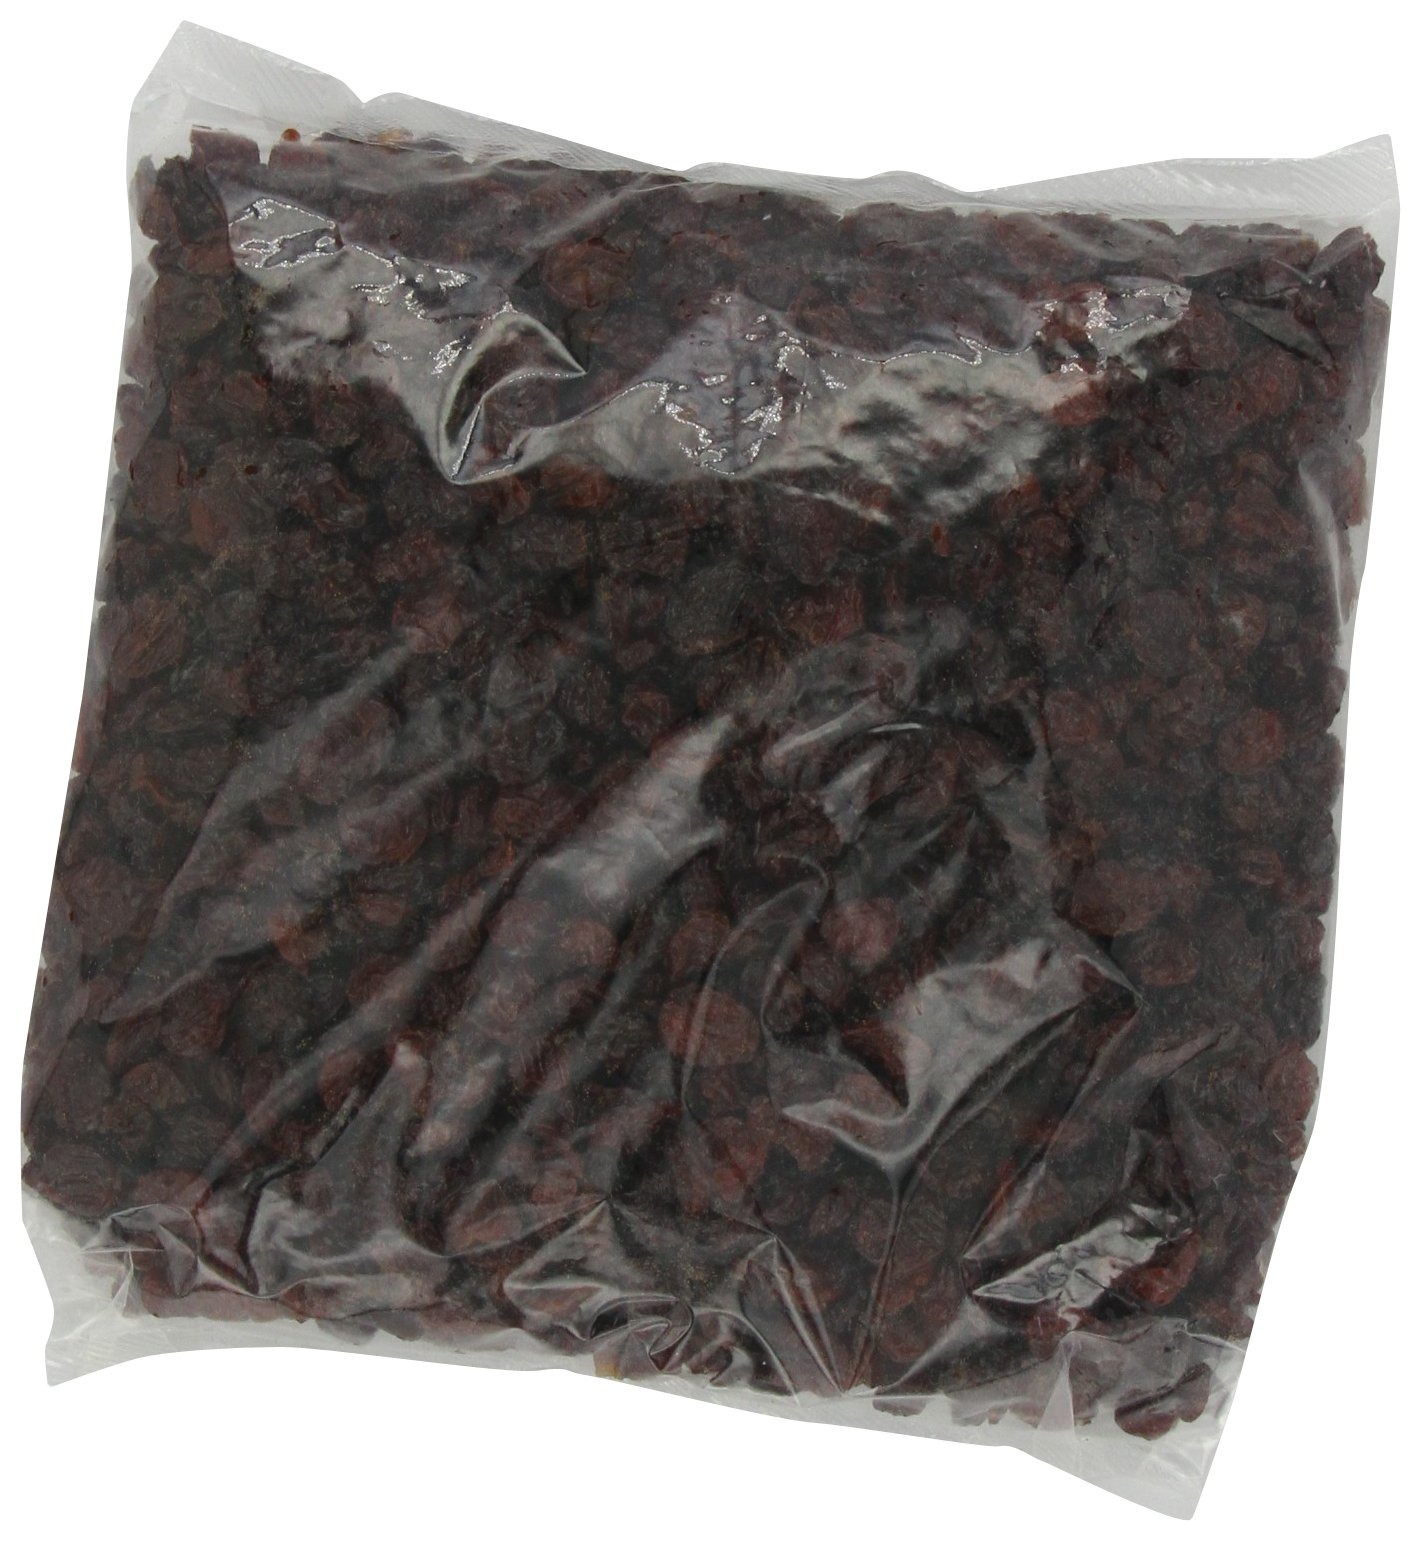
Item Name: Traverse Bay Fruit Co. Dried Cherries, 4 Pound
Bullet Point 1: One 4-pound box
Bullet Point 2: Tart dried red cherries sweetened with sugar; touch of sunflower oil added to prevent clumping
Bullet Point 3: No preservatives or sulfites; kosher; store in refrigerator, freezer, or cool, dry area
Bullet Point 4: Eat as snack or add to granola, trail mix, baked goods, salsa, stuffing, fruit salad, ice-cream
Bullet Point 5: Ships in certified frustration-free packaging
Value: 64.0
Unit: Ounce

Price: 34.49